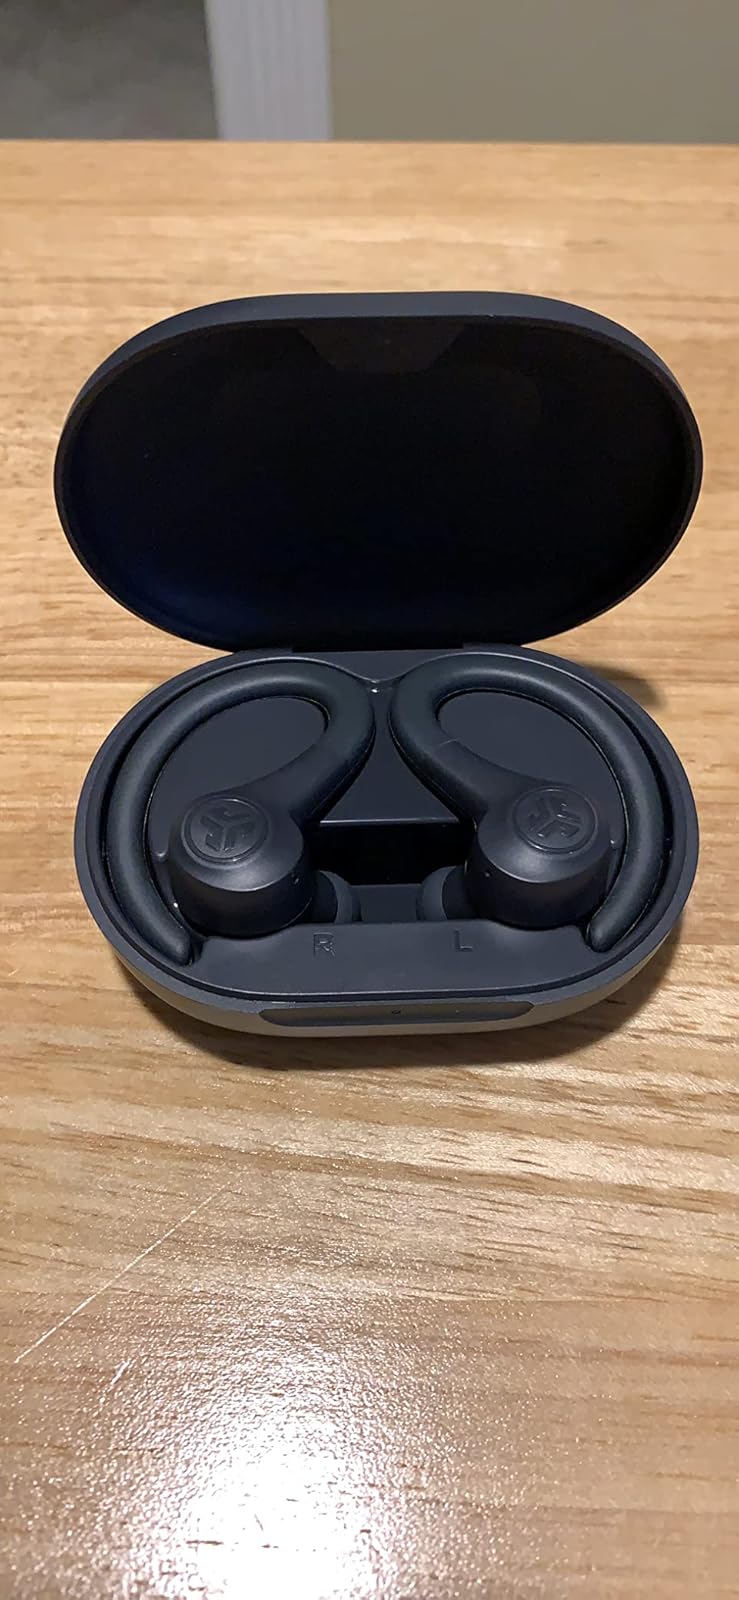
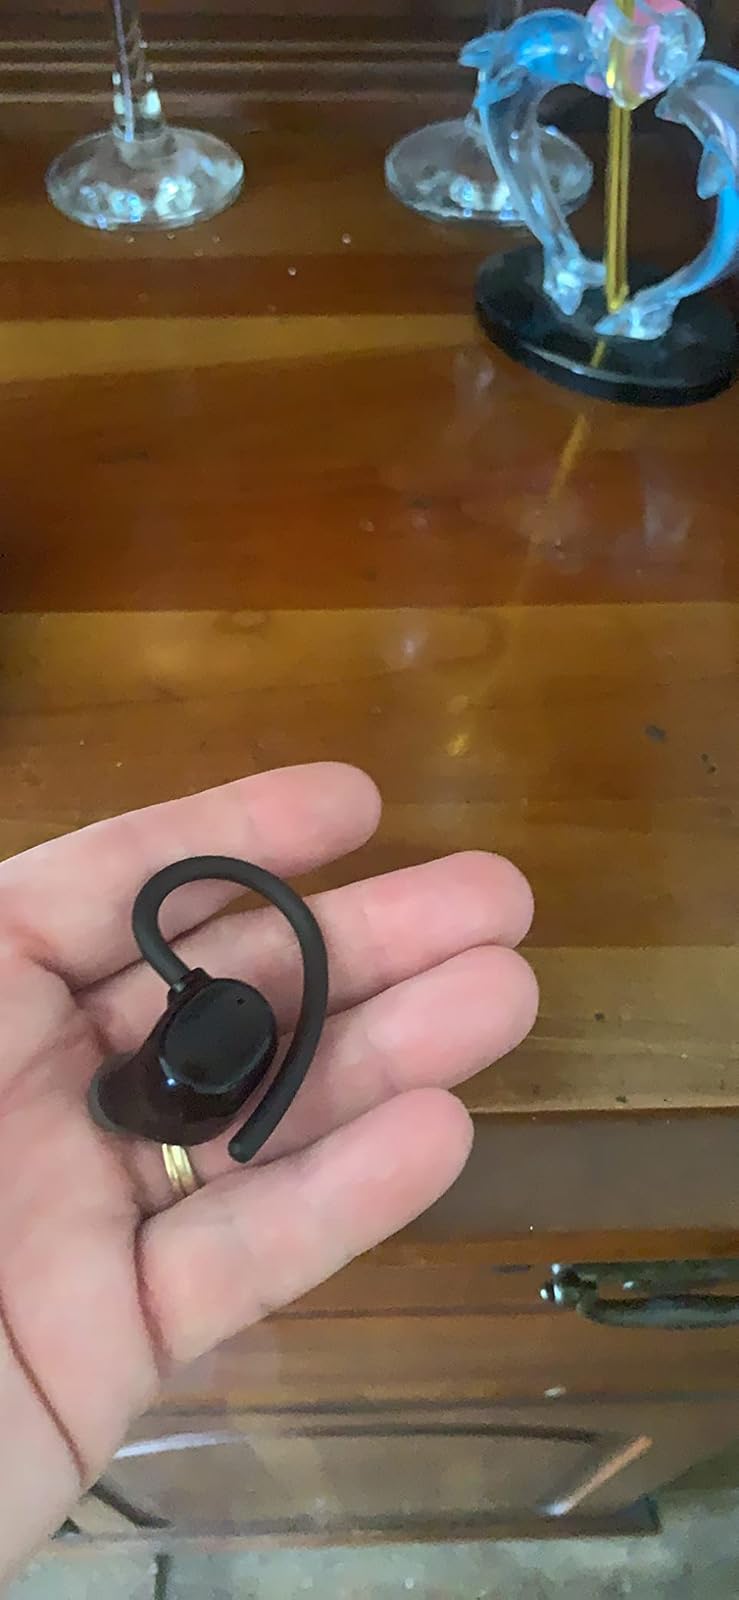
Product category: earbuds
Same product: no